Godzilla (2014 film)

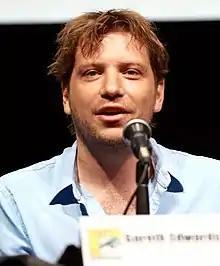
Director Gareth Edwards promoting the film at the 2013 San Diego Comic-Con

In August 2009, rumors surfaced that Legendary was in talks with Toho to produce a new American "Godzilla" film to be released in 2012. On March 29, 2010, Legendary officially announced its acquisition of the Godzilla license and plans to produce a new film with Warner Bros. co-producing and co-financing. Legendary's Godzilla would be closer to the Toho version and avoid connections with the 1998 film. Producer and then-CEO of Legendary Thomas Tull elaborated on Legendary's plans: "Our plans are to produce the Godzilla that we, as fans, would want to see. We intend to do justice to those essential elements that have allowed this character to remain as pop culturally relevant for as long as it has." Film producers Dan Lin, Roy Lee, Doug Davison and Legendary's Thomas Tull and Jon Jashni were added to the project as producers to work with Rogers, Banno and Okuhira. Legendary financed 75% of the film's budget while Warner Bros. financed 25%. As a slate finance partner of Warner Bros., RatPac-Dune Entertainment had a minority stake ownership over the film, as well as other Warner Bros. titles.